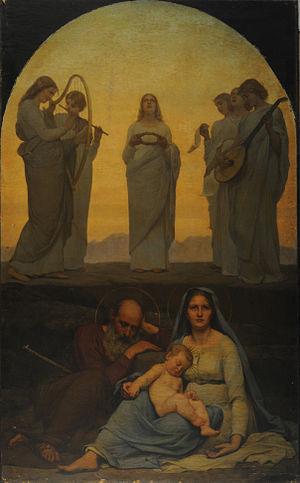
Jules-Joseph Meynier est un peintre français.